Alfred Conkling

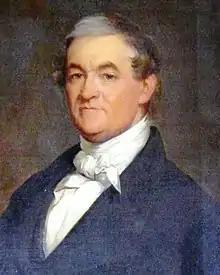

Alfred Conkling (October 12, 1789 – February 5, 1874) was a United States representative from New York, a United States district judge of the United States District Court for the Northern District of New York and United States Minister to Mexico.